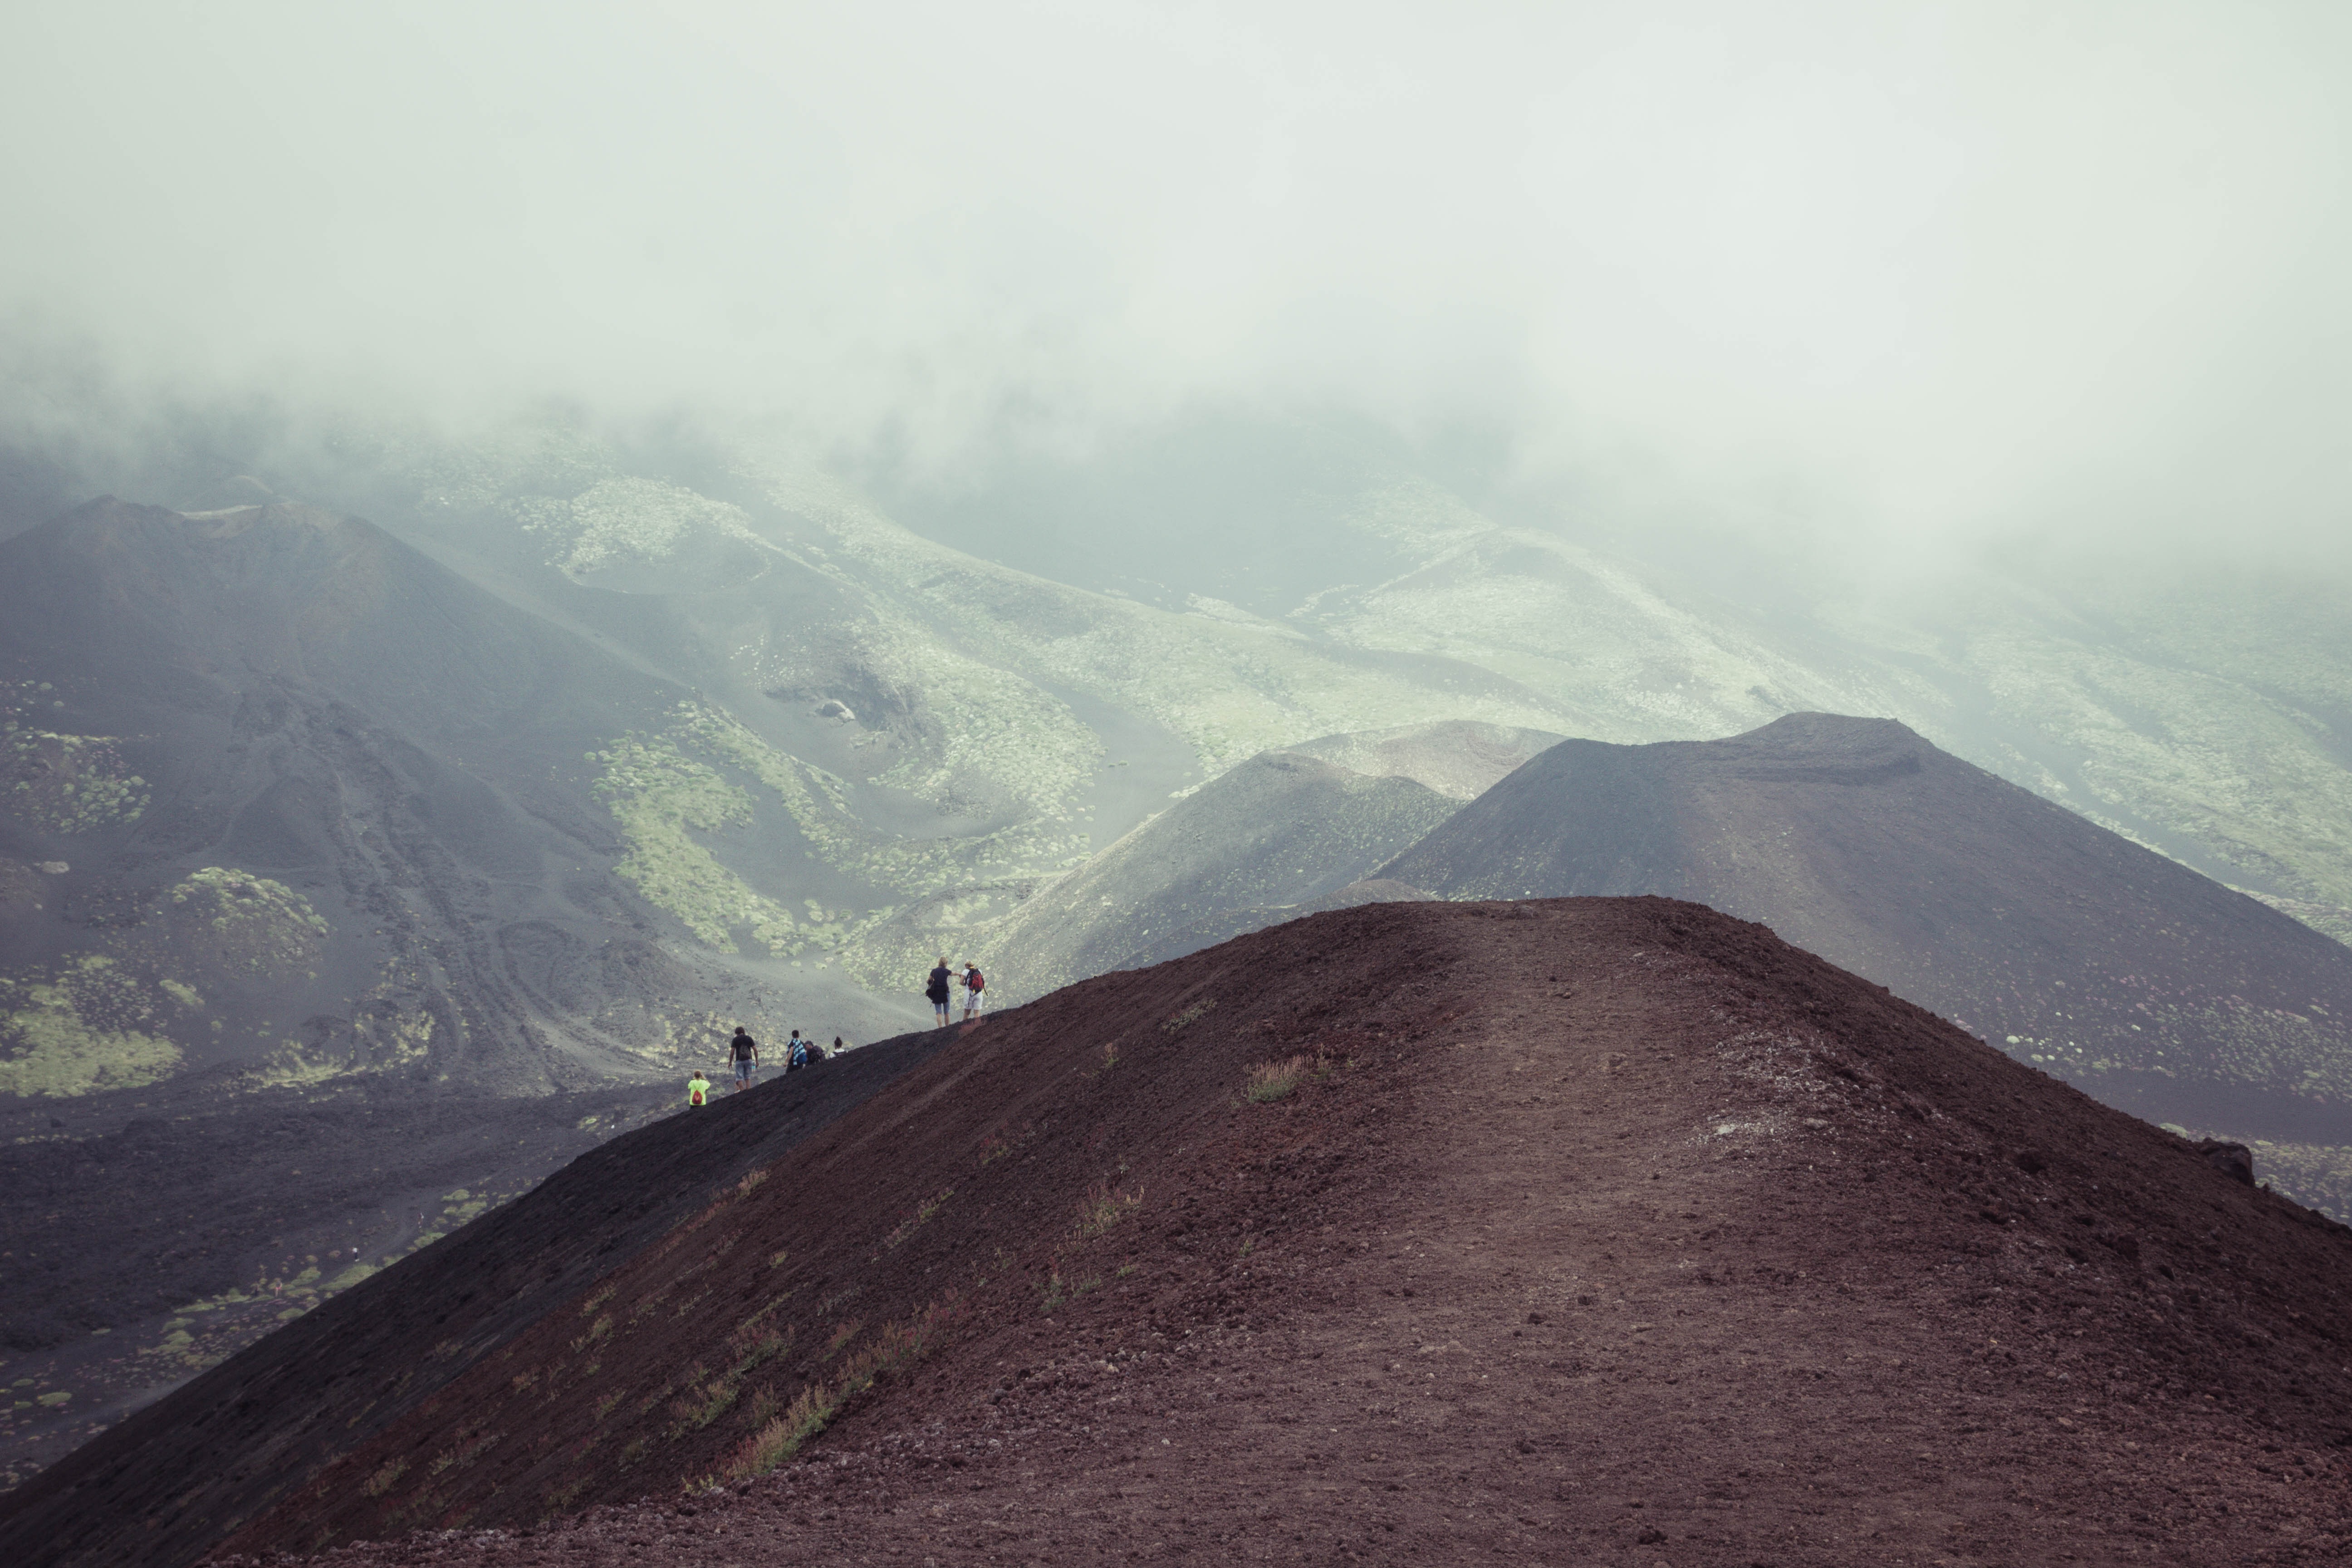
landscape, nature, wilderness, walking, mountain, sky, fog, mist, meadow, morning, hill, adventure, valley, land, mountain range, explore, range, wild, green, tranquil, hike, balance, peaceful, weather, highland, fitness, ridge, summit, climb, life, wander, trees, clouds, elements, earth, alps, spa, plateau, beauty, exploration, scene, discover, fell, success, wellness, landform, wellbeing, mountain pass, achieve, accomplish, centered, geographical feature, atmospheric phenomenon, mountainous landforms